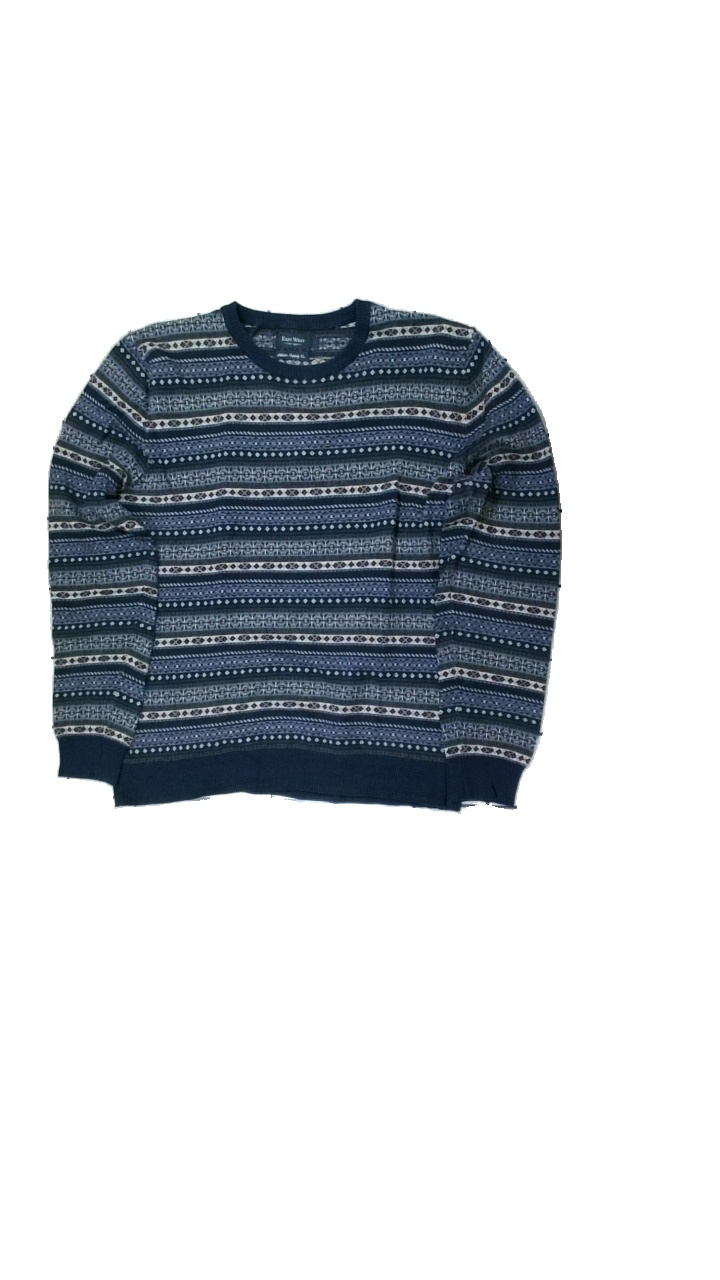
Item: Sweater (Men)
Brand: East West
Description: sweater med mönster
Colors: Blue, White, Red, Green
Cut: C-collar
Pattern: Logo print
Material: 69% bomull 31% nylon
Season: All
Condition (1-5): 4
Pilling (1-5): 4
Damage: luddigt
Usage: Reuse
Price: <50